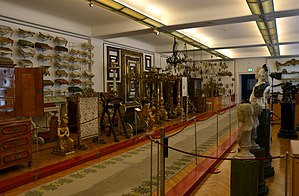
Hofmobiliendepot
Udsnit af Hofmobiliendepot.
Hofmobiliendepot er et møbelmuseum i Wien og et af verdens største museer for indretning.